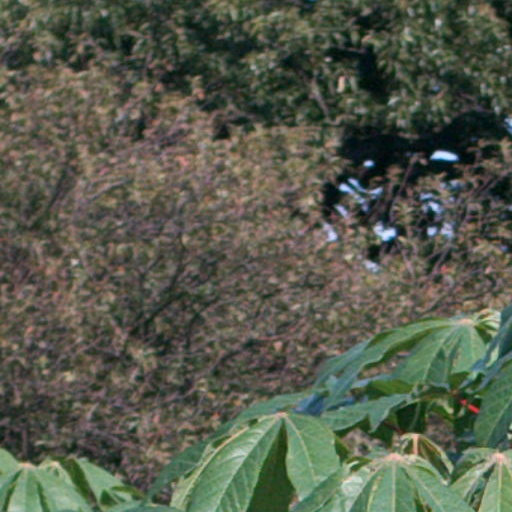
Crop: cassava